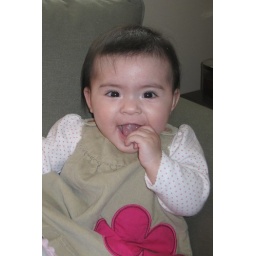
6 month: happy in flower dress